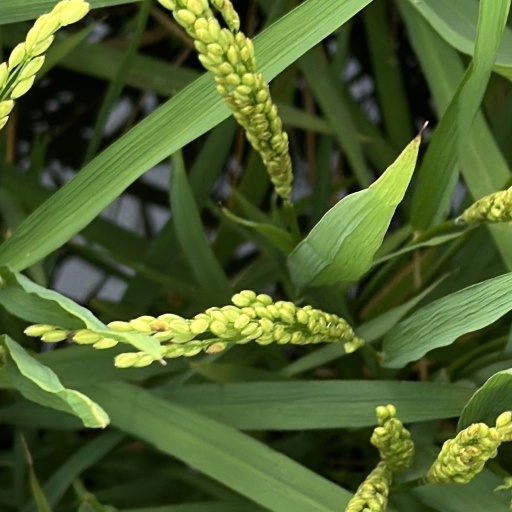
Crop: rice